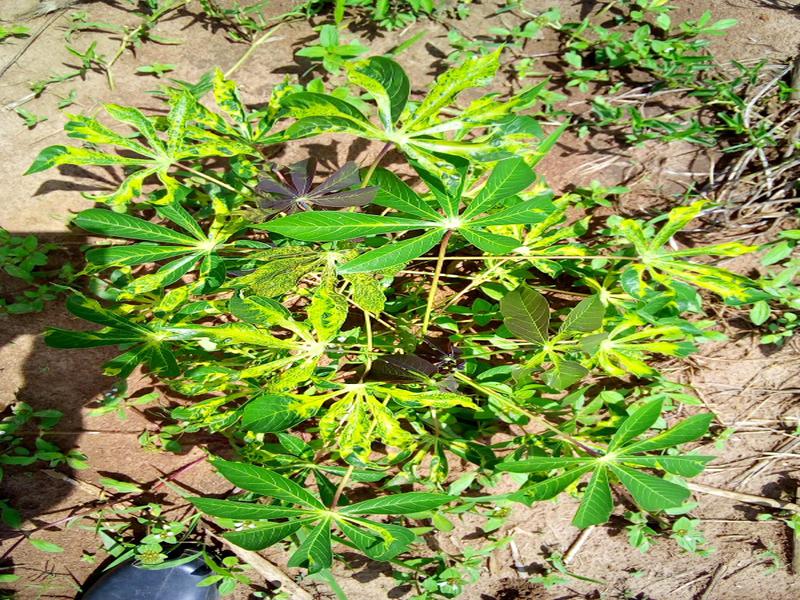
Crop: cassava
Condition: mosaic_disease